Kushan Empire

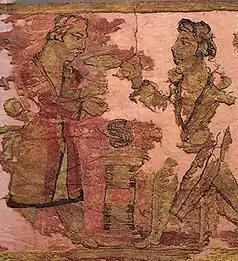
Yuezhi nobleman and priest over a fire altar. Noin-Ula.

Chinese sources describe the "Guìshuāng" (貴霜, Old Chinese: "*kuj-s [s]raŋ"), "i.e." the Kushans, as one of the five aristocratic tribes of the Yuezhi. Many scholars believe that the Yuezhi were a people of Indo-European origin. A specifically Tocharian origin of the Yuezhi is often suggested. An Iranian, specifically Saka origin, has also been suggested by some scholars.